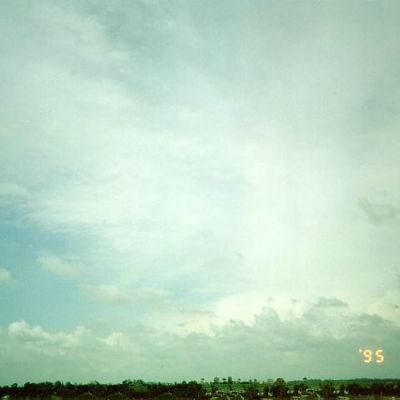
Cloud type: Cirrostratus (Cs)